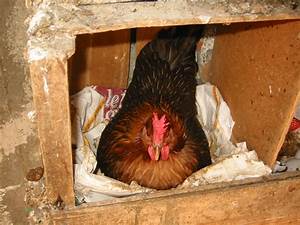
Label: chicken